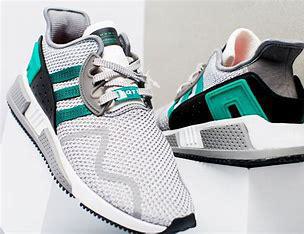
Brand: Adidas
Model: EQT Cushion Adv